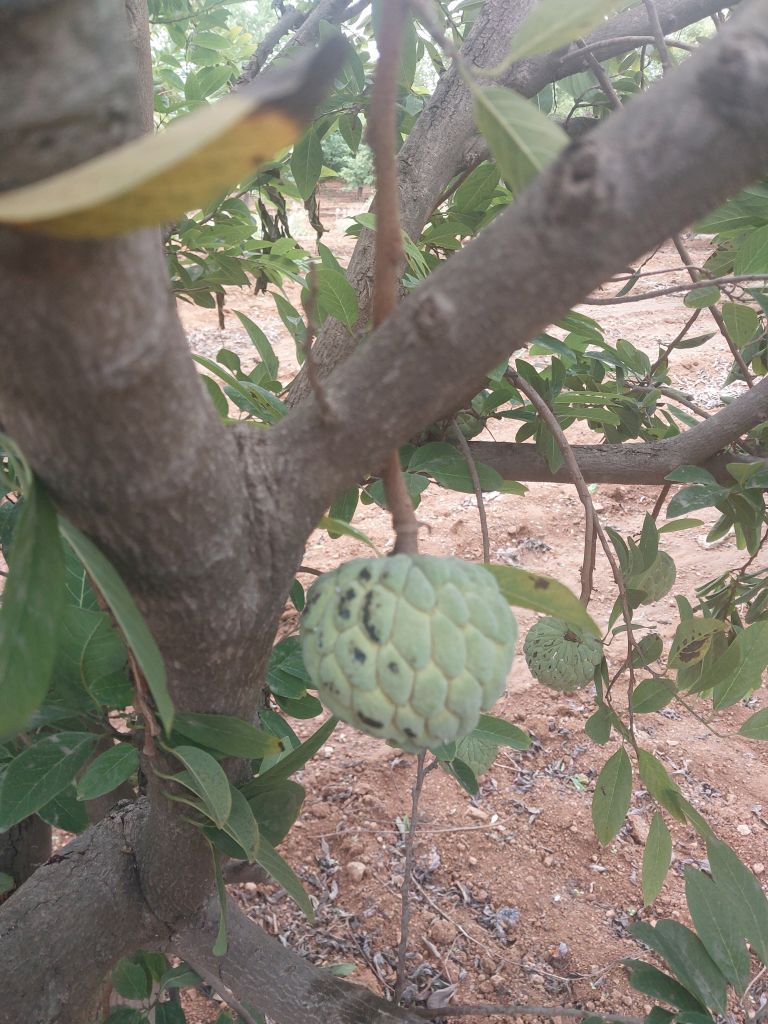
Disease label: Leaf spot on fruit